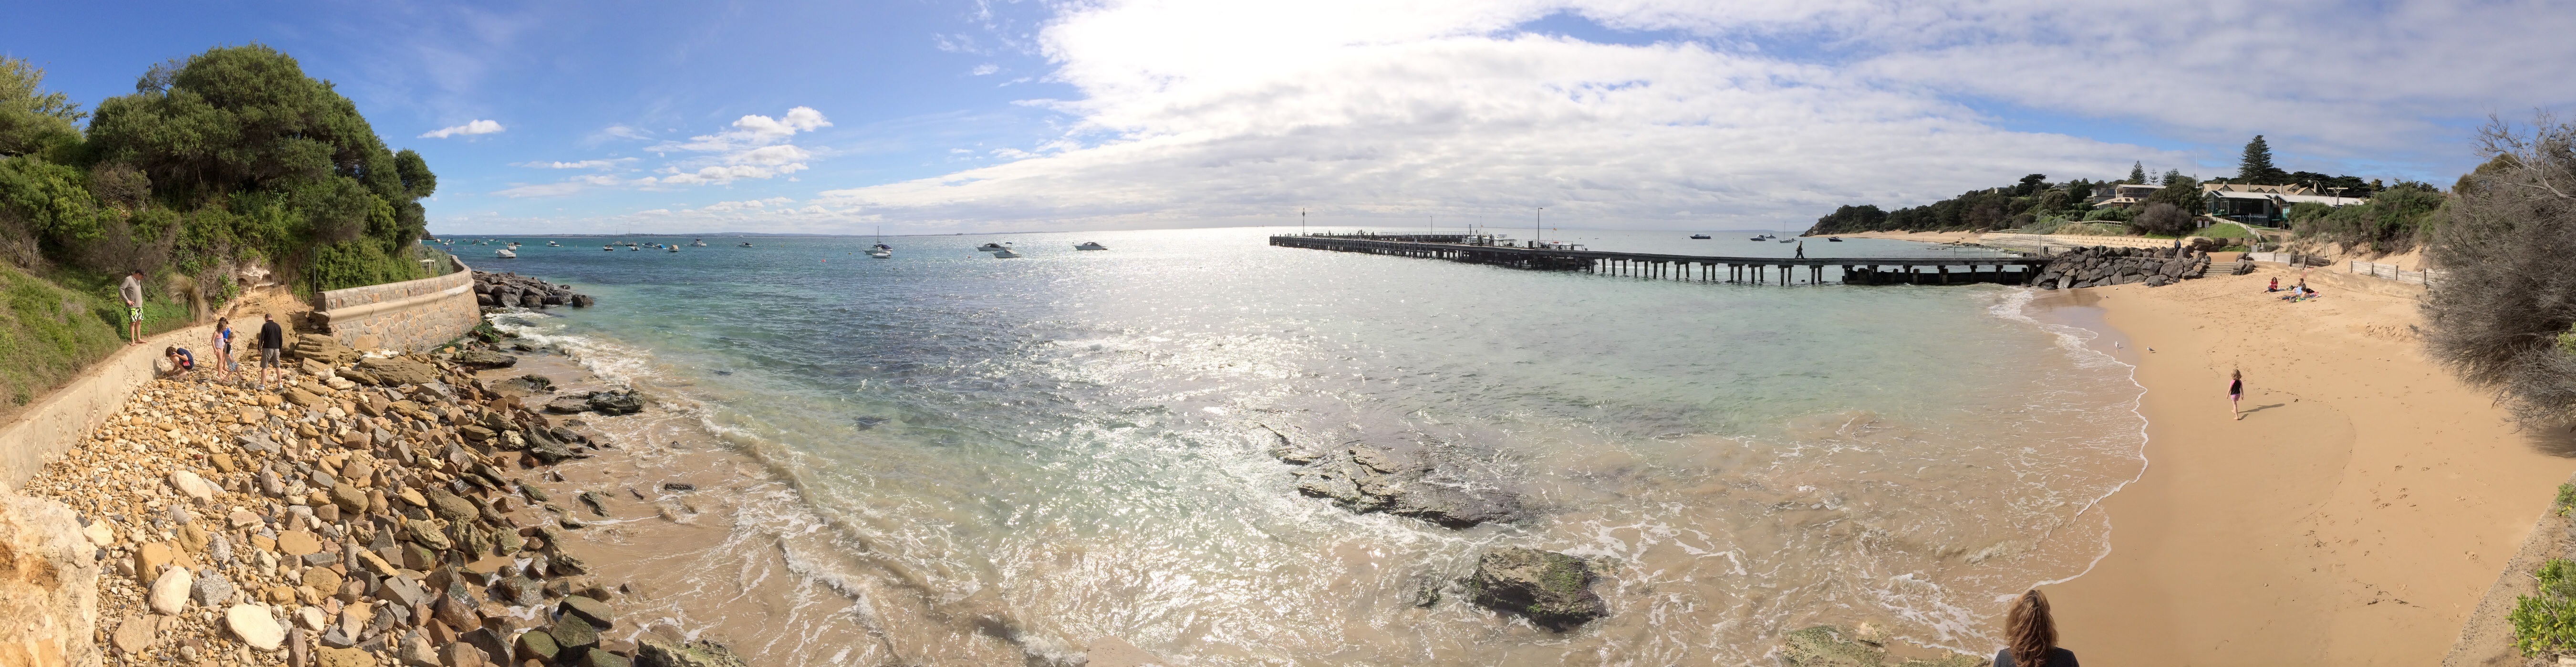
beach, landscape, sea, coast, water, nature, sand, ocean, horizon, sky, sun, view, panorama, summer, vacation, cliff, panoramic, clear, cove, relax, paradise, scenic, bay, peninsula, blue, port, tourism, leisure, terrain, australia, rocks, sunny, clouds, summertime, beautiful, victoria, cape